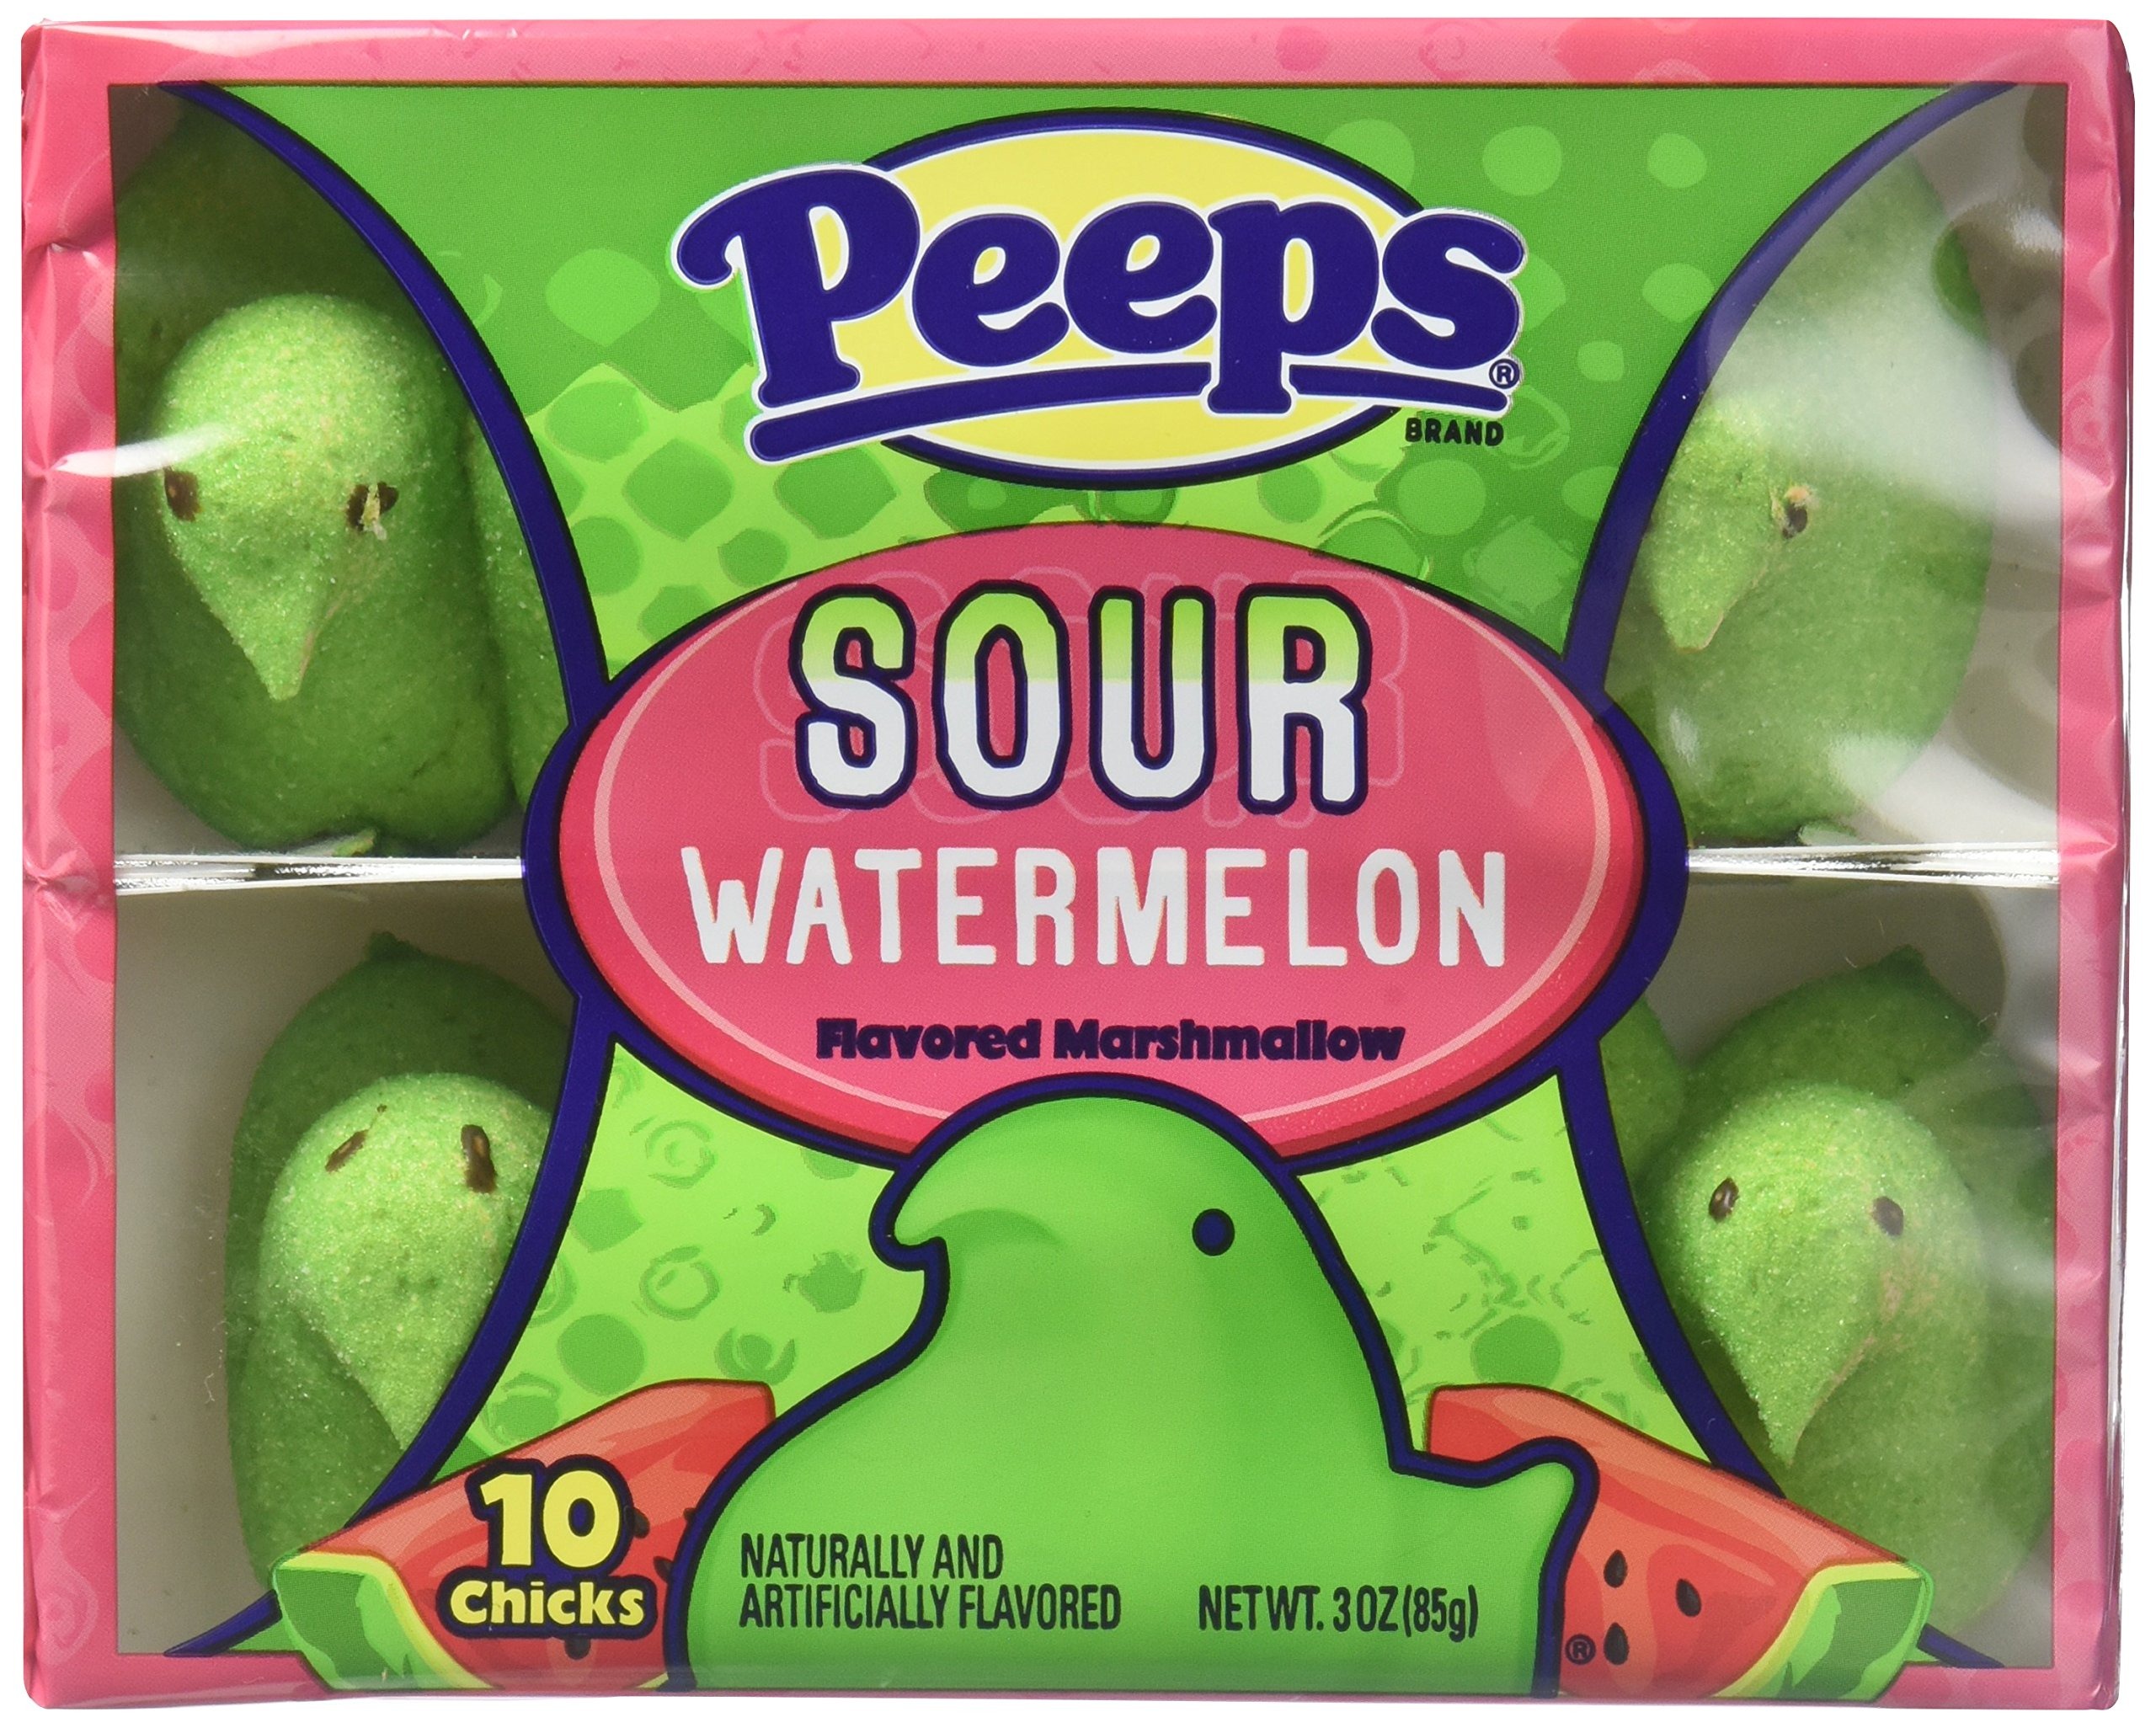
Item Name: Marshmallow PEEPS Marshmallow Chicks, Sour Watermelon, 3.0 Ounce (Pack of 36)
Bullet Point 1: Easter candy
Bullet Point 2: World renowned just born marshmallow peeps
Bullet Point 3: Perfect for gifting or Easter baskets
Value: 108.0
Unit: oz

Price: 9.98